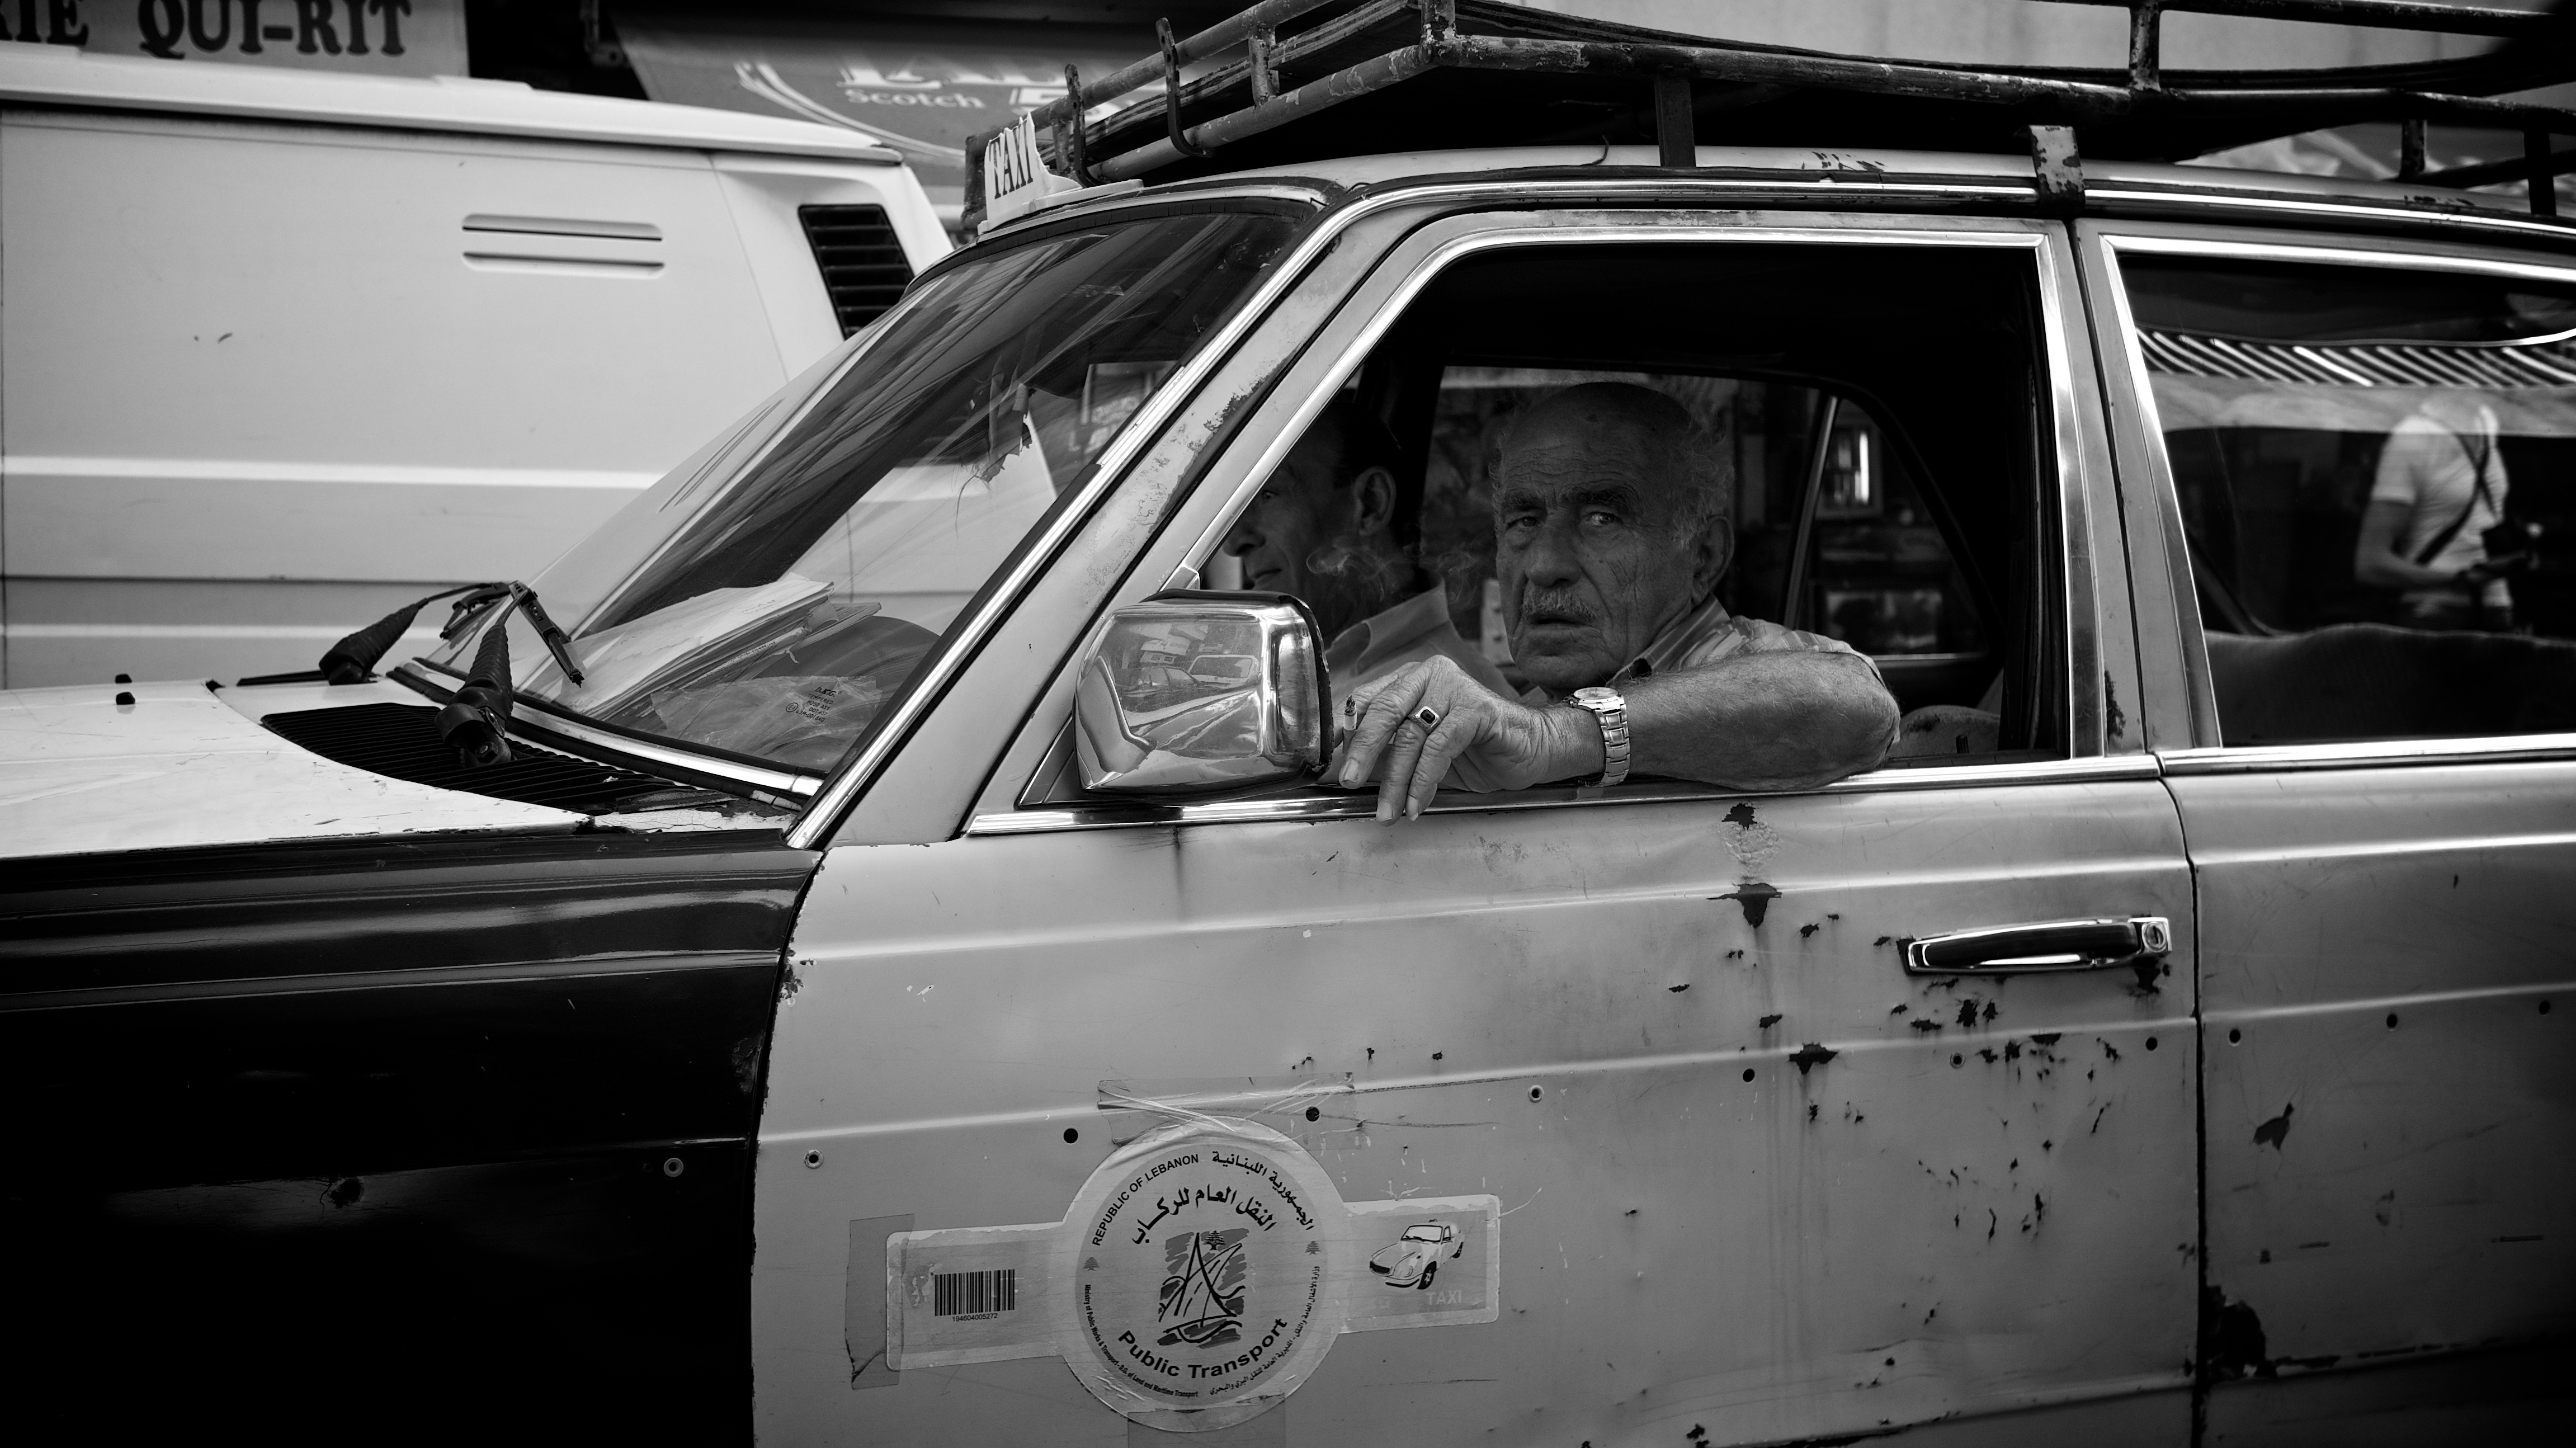
black and white, white, street, car, photography, ebook, vehicle, training, black, monochrome, motor vehicle, vintage car, streetphotography, flickr, thomas, video, olympus, omd, classic, fuji, leica, monochrom, leuthard, hcb, thomasleuthard, monochrome photography, automobile make, automotive exterior